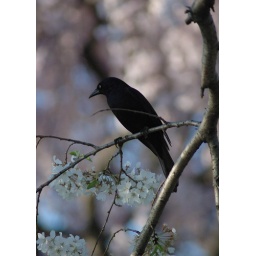
bird in tree